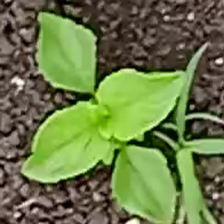
Weed species: Kena_(Commplina_benghalensio)